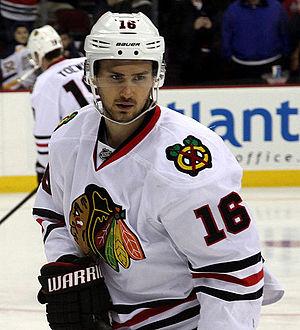
Marcus Krüger est un joueur professionnel suédois de hockey sur glace. Il évolue au poste d'attaquant.